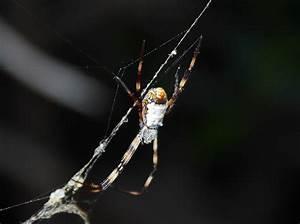
spider